Chris Donahue (general)

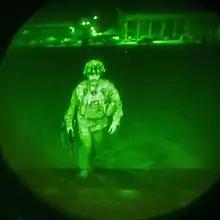
Donahue boards a C-17 cargo plane at the Kabul airport as the final international military personnel to depart Afghanistan.

Donahue earned a master's degree from the Naval Command and Staff College, Naval War College and completed an Army War College Fellowship at Harvard University in 2013.